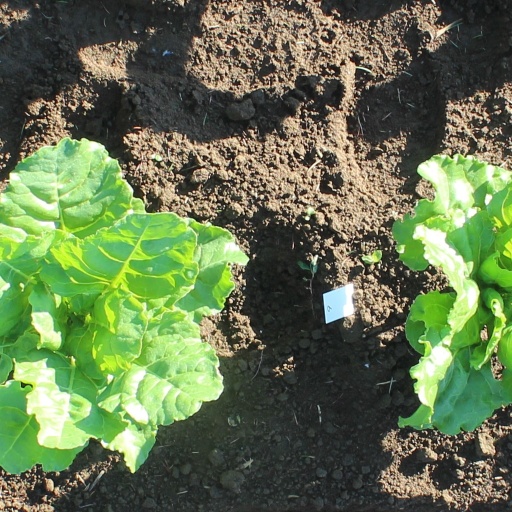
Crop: sugar beet